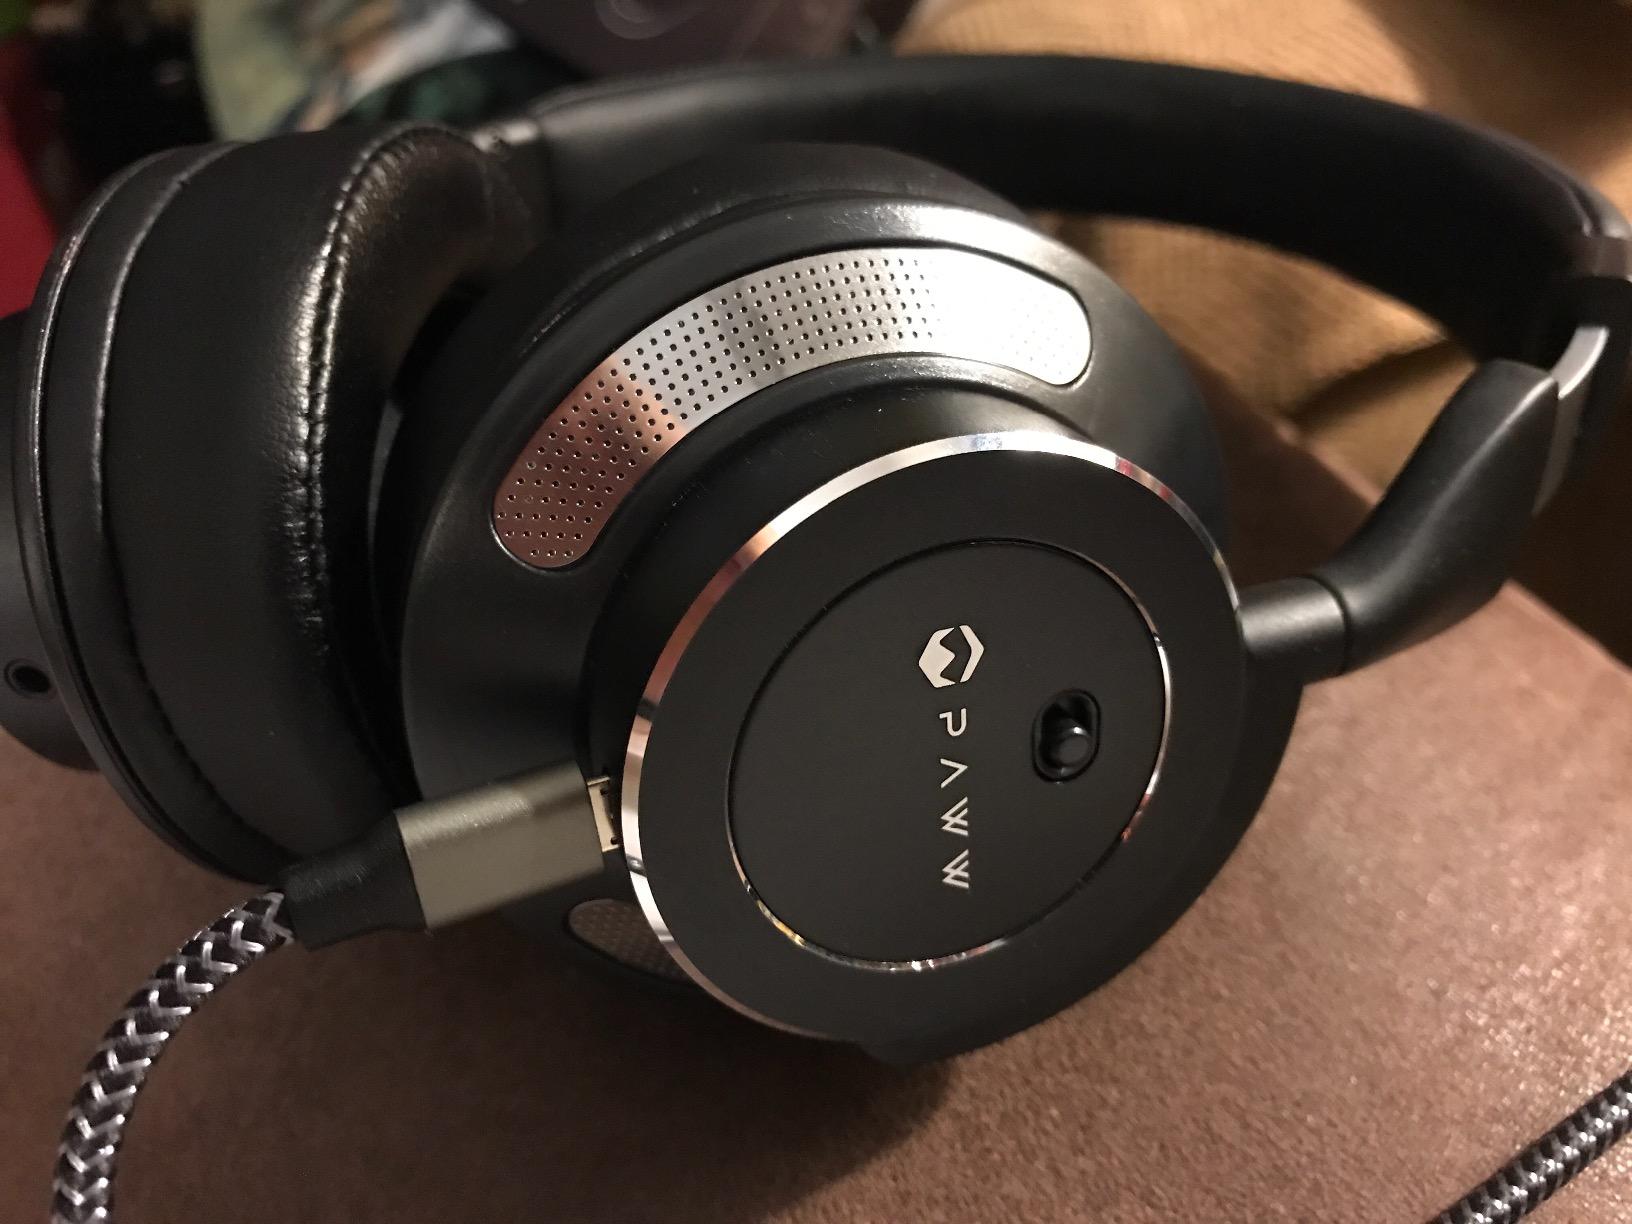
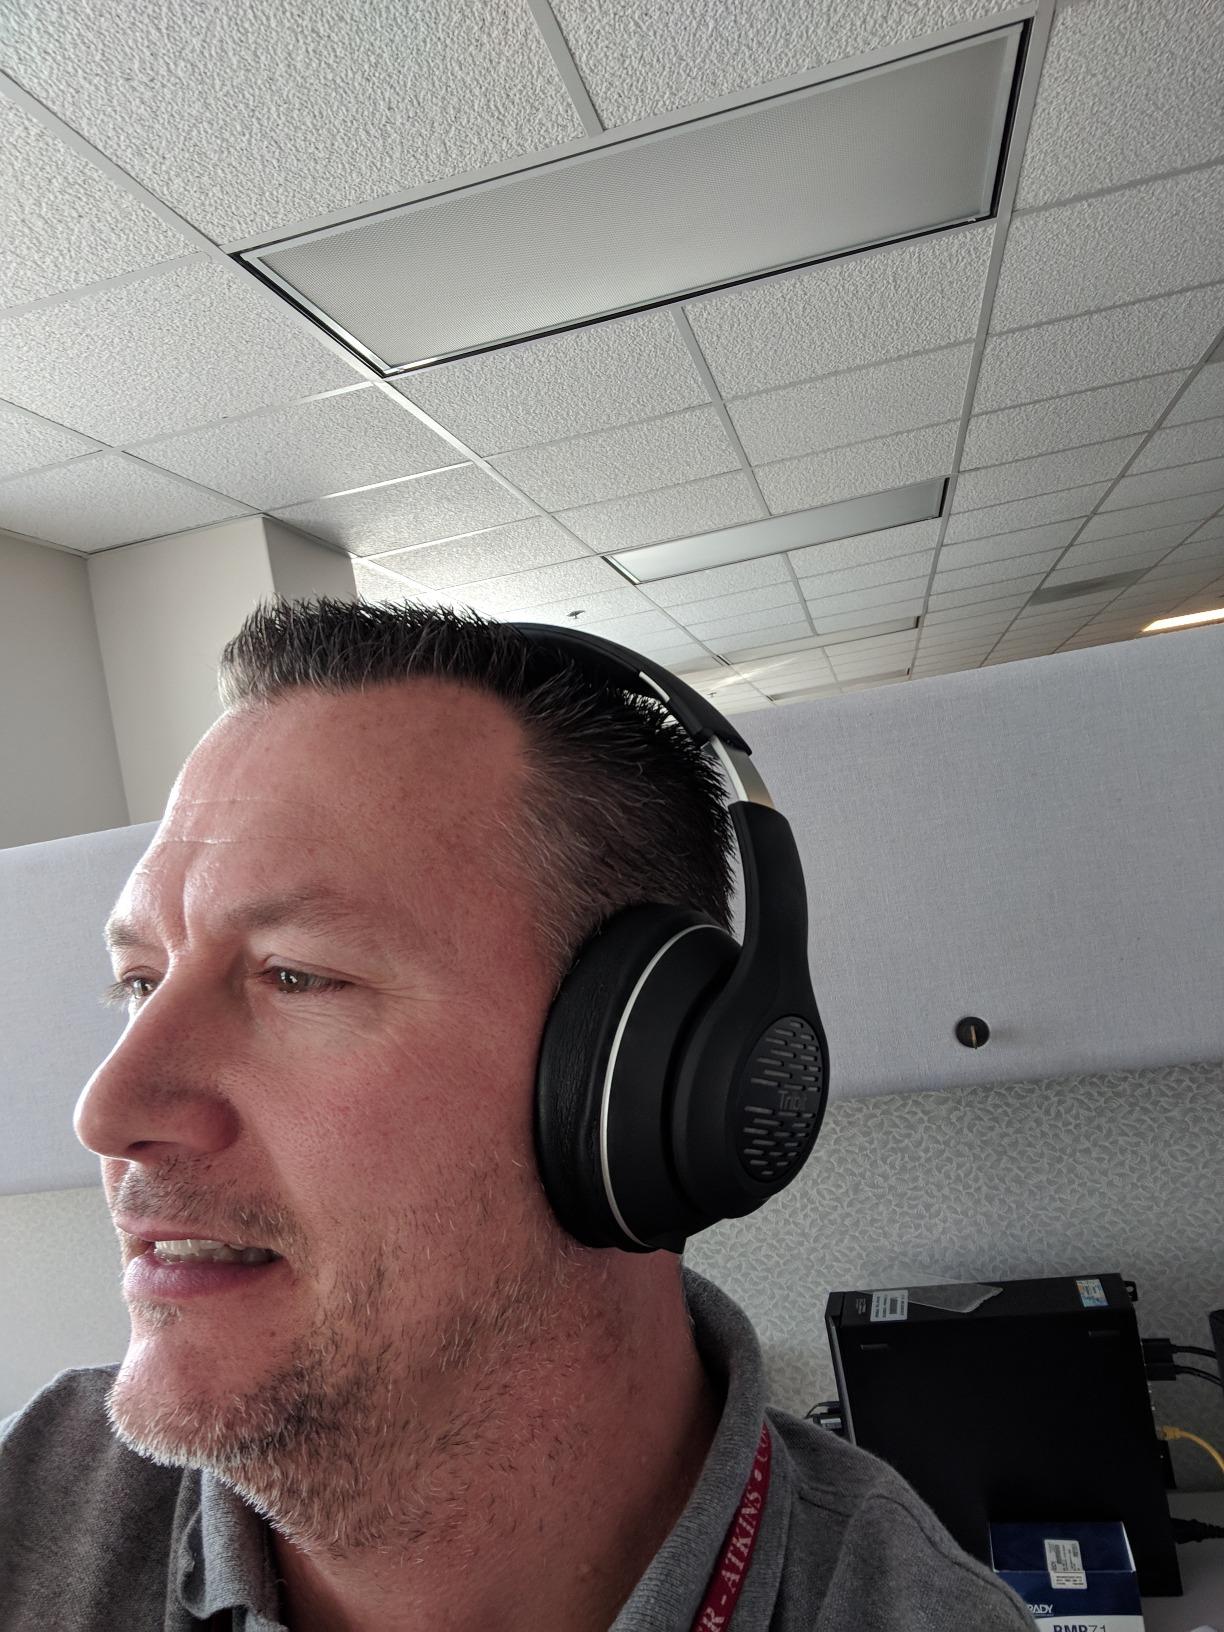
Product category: headphones
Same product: no